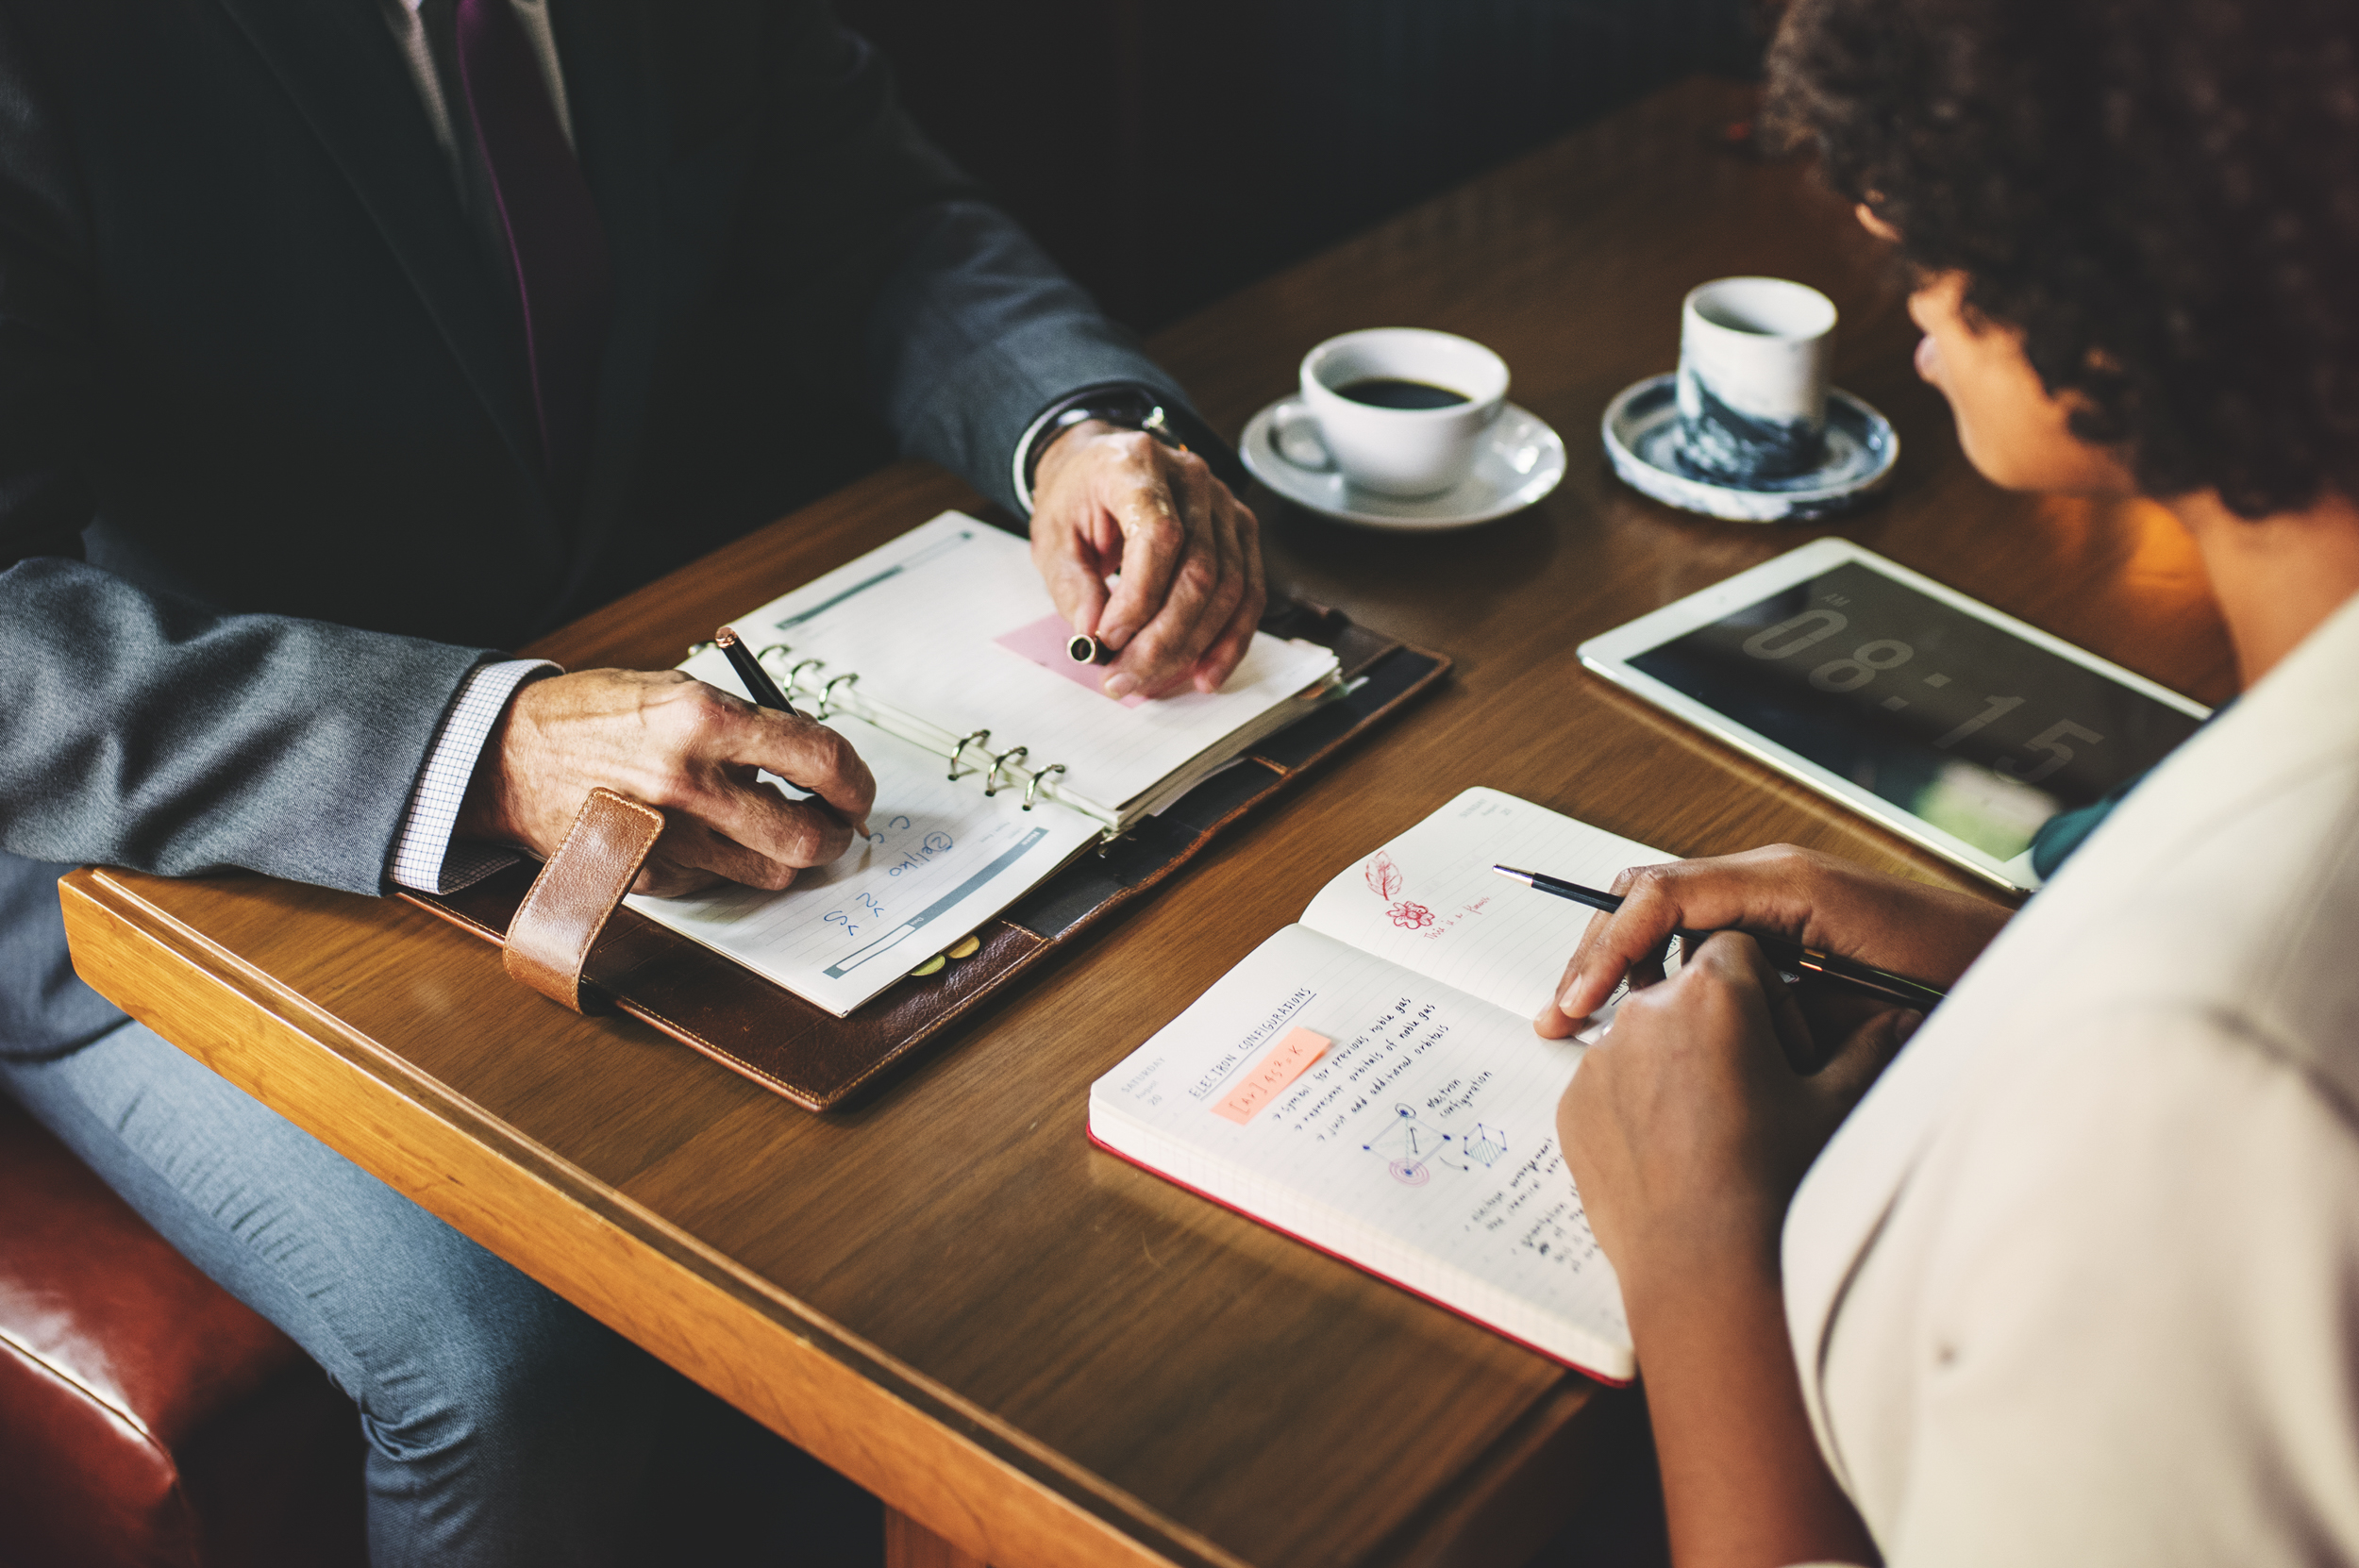
coffee shop, corporate, development, glasses, lunch, table, furniture